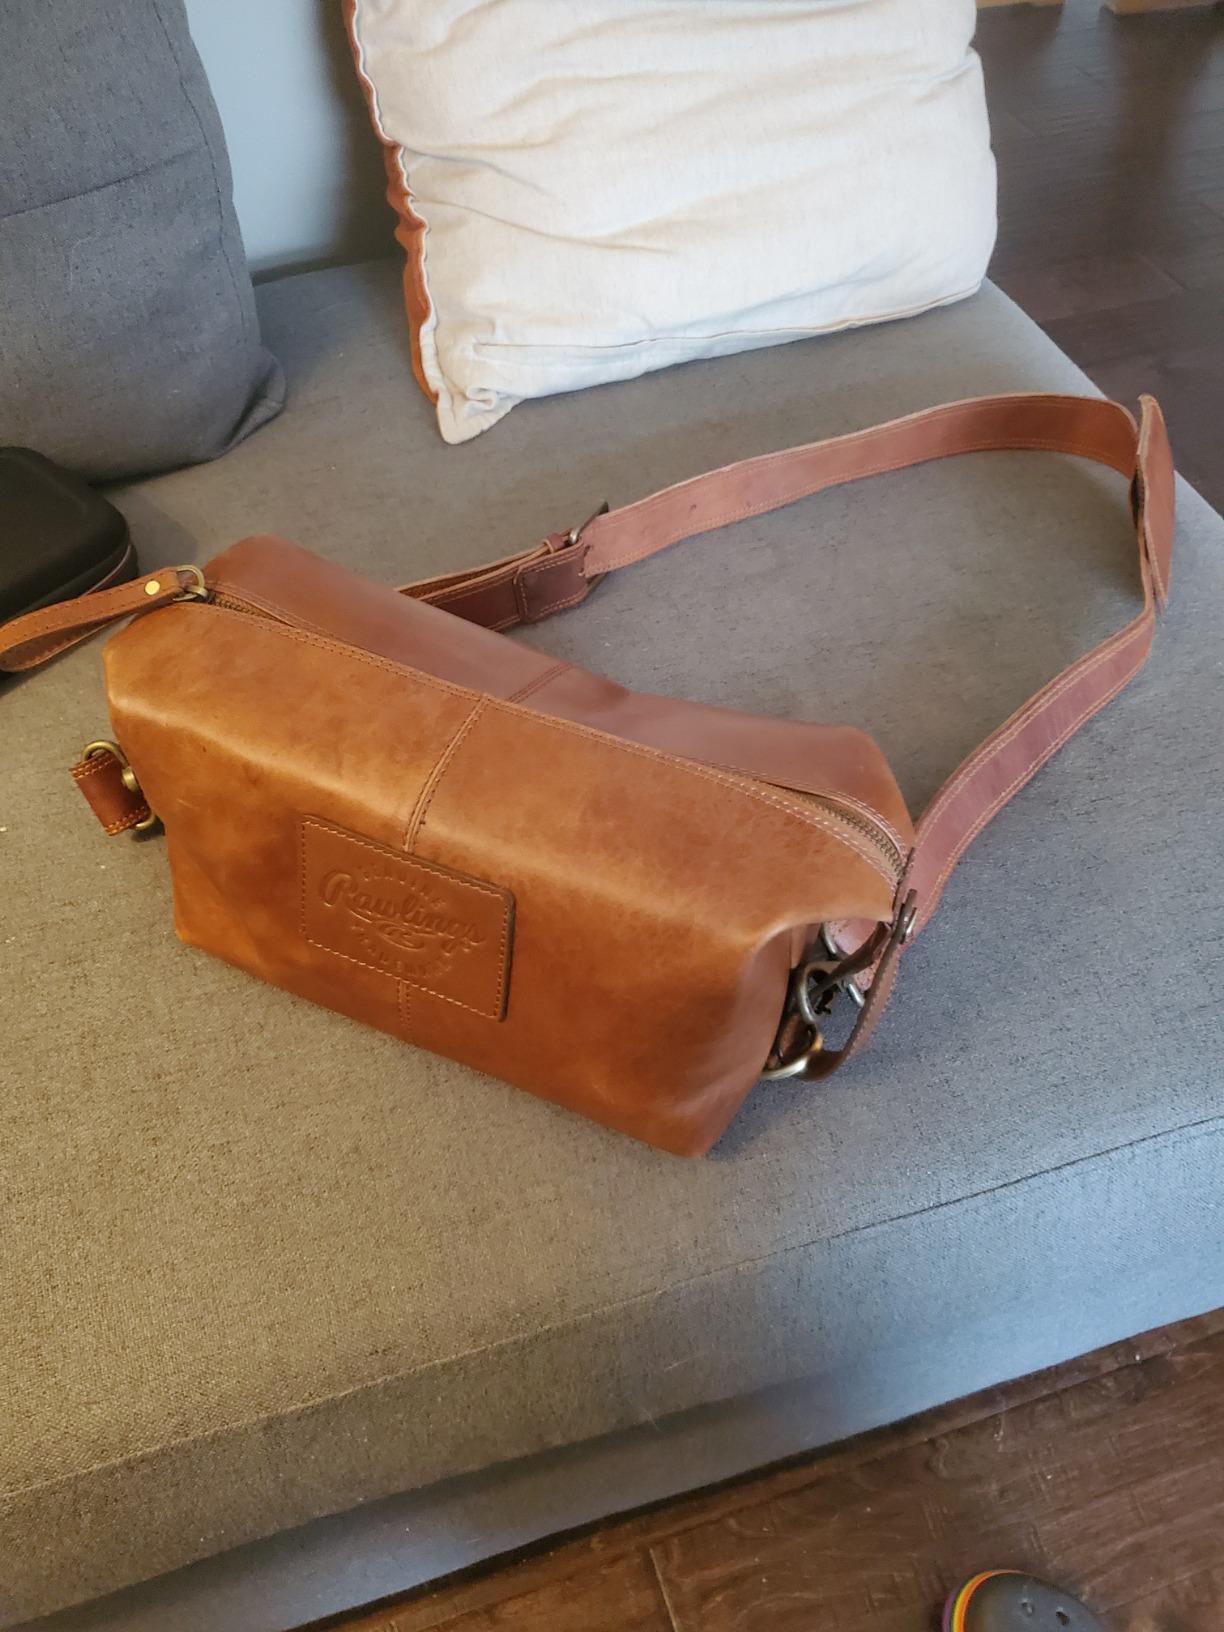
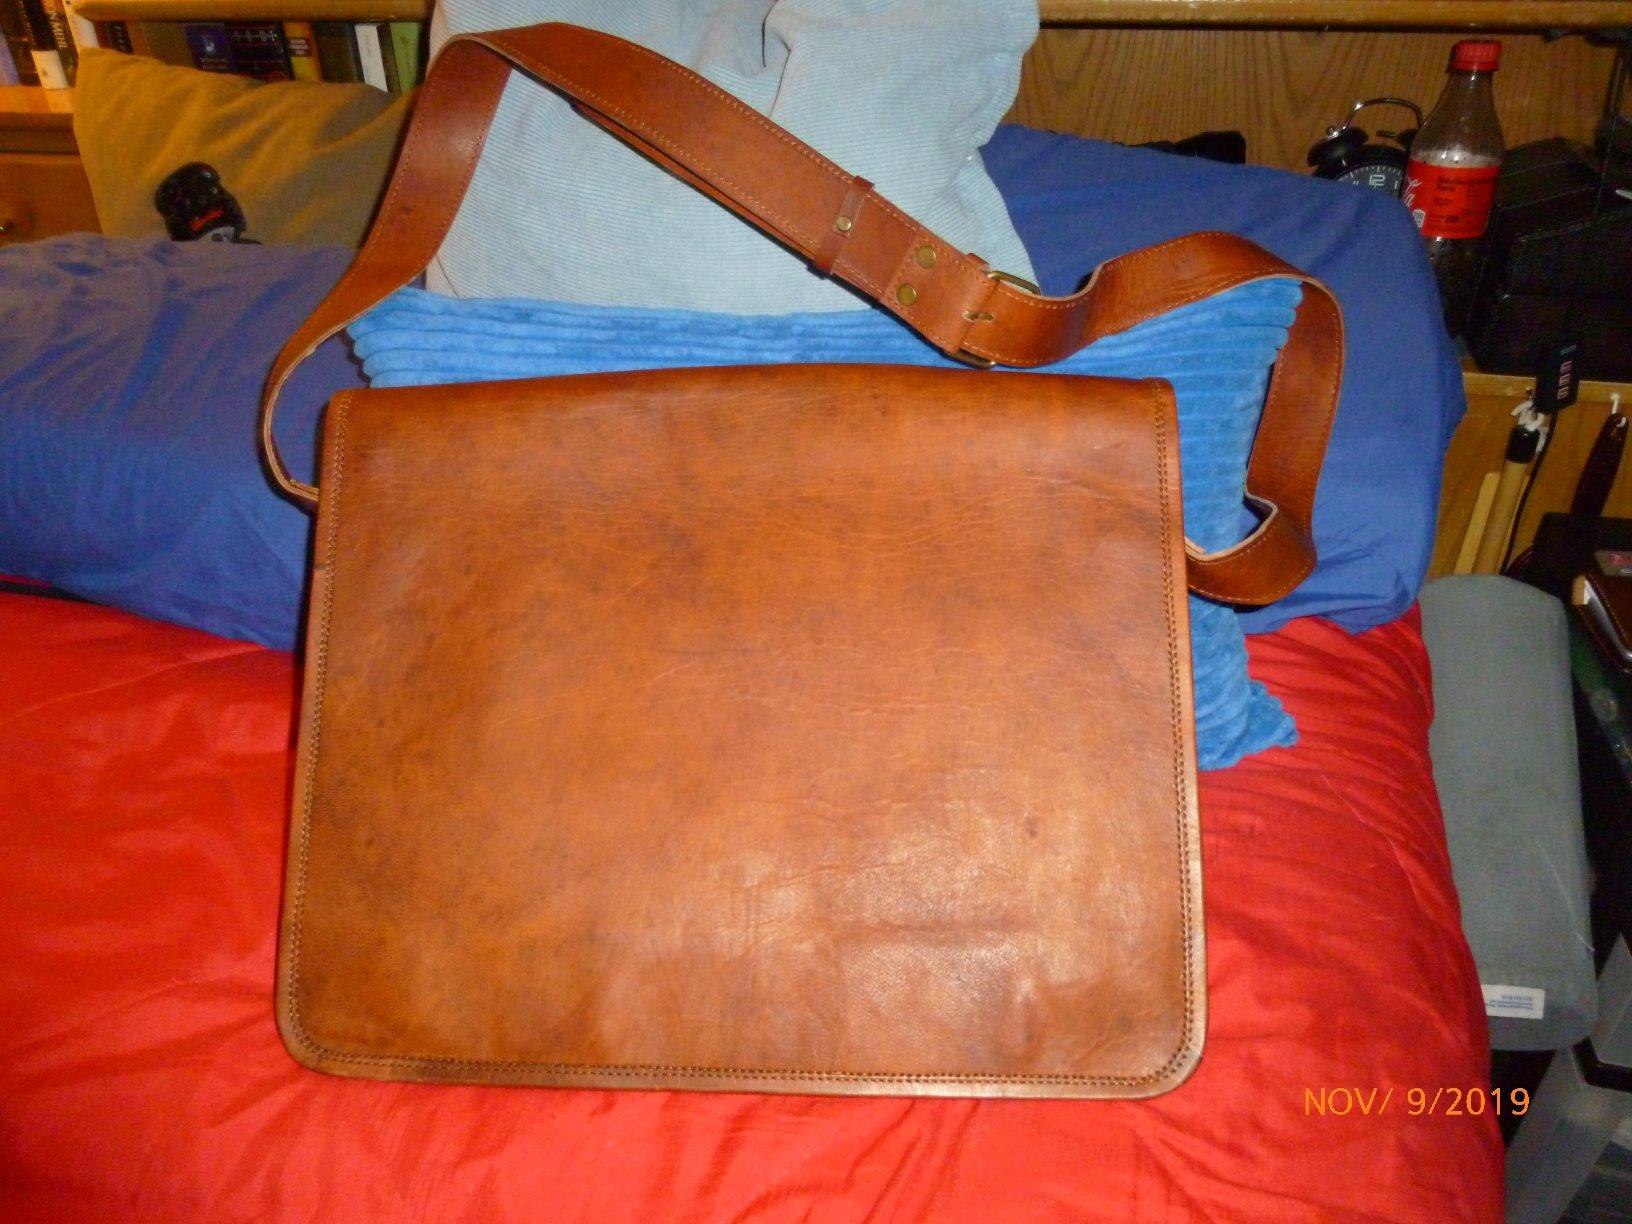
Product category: bag
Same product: no